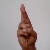
The image shows a hand gesture representing the letter 'R' in Indian Sign Language.